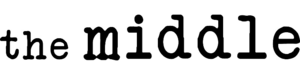
Cet article présente la liste des épisodes de la septième saison de la série télévisée américaine The Middle.
Cet article présente la liste des épisodes de la première saison de la série télévisée américaine The Middle.
Cet article présente la liste des épisodes de la neuvième et dernière saison de la série télévisée américaine The Middle.